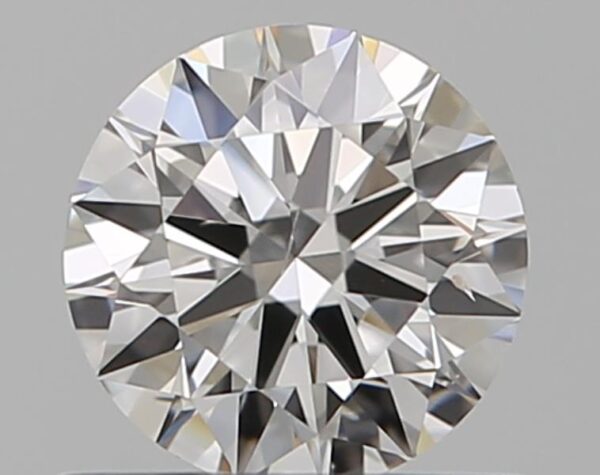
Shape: round
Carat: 0.5
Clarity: SI2
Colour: I
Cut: EX
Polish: EX
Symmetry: EX
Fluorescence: N
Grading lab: GIA
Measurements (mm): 5.14 x 5.15 x 3.1